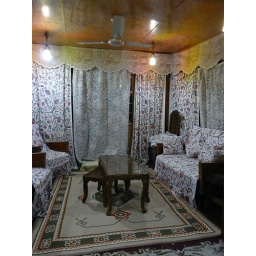
Living room in house boat